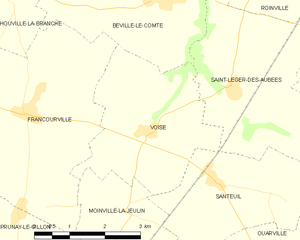
Carte de Voise et des communes limitrophes.
Voise est une commune française située dans le département d'Eure-et-Loir en région Centre-Val de Loire.